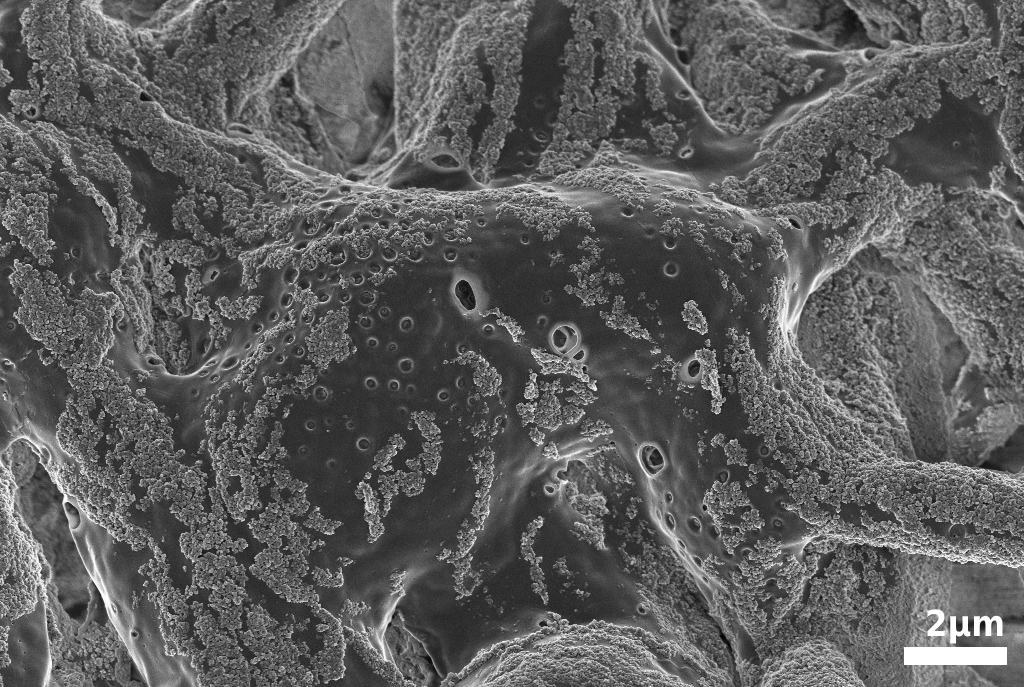
Biomaterials used in bone reconstruction. Implant structure covered with ceramic nanoparticles/Field Emission Scanning Electron Microscopy Image (Ultra Plus GEMINI, Carl Zeiss), monochrome black-and-white photograph
Specialty: plastic surgery
Anatomy: musculoskeletal
Image credit: Julia Higuchi, Jan Mizeracki